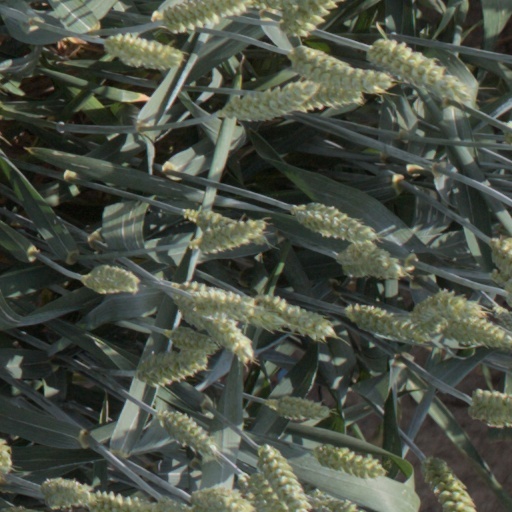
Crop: wheat